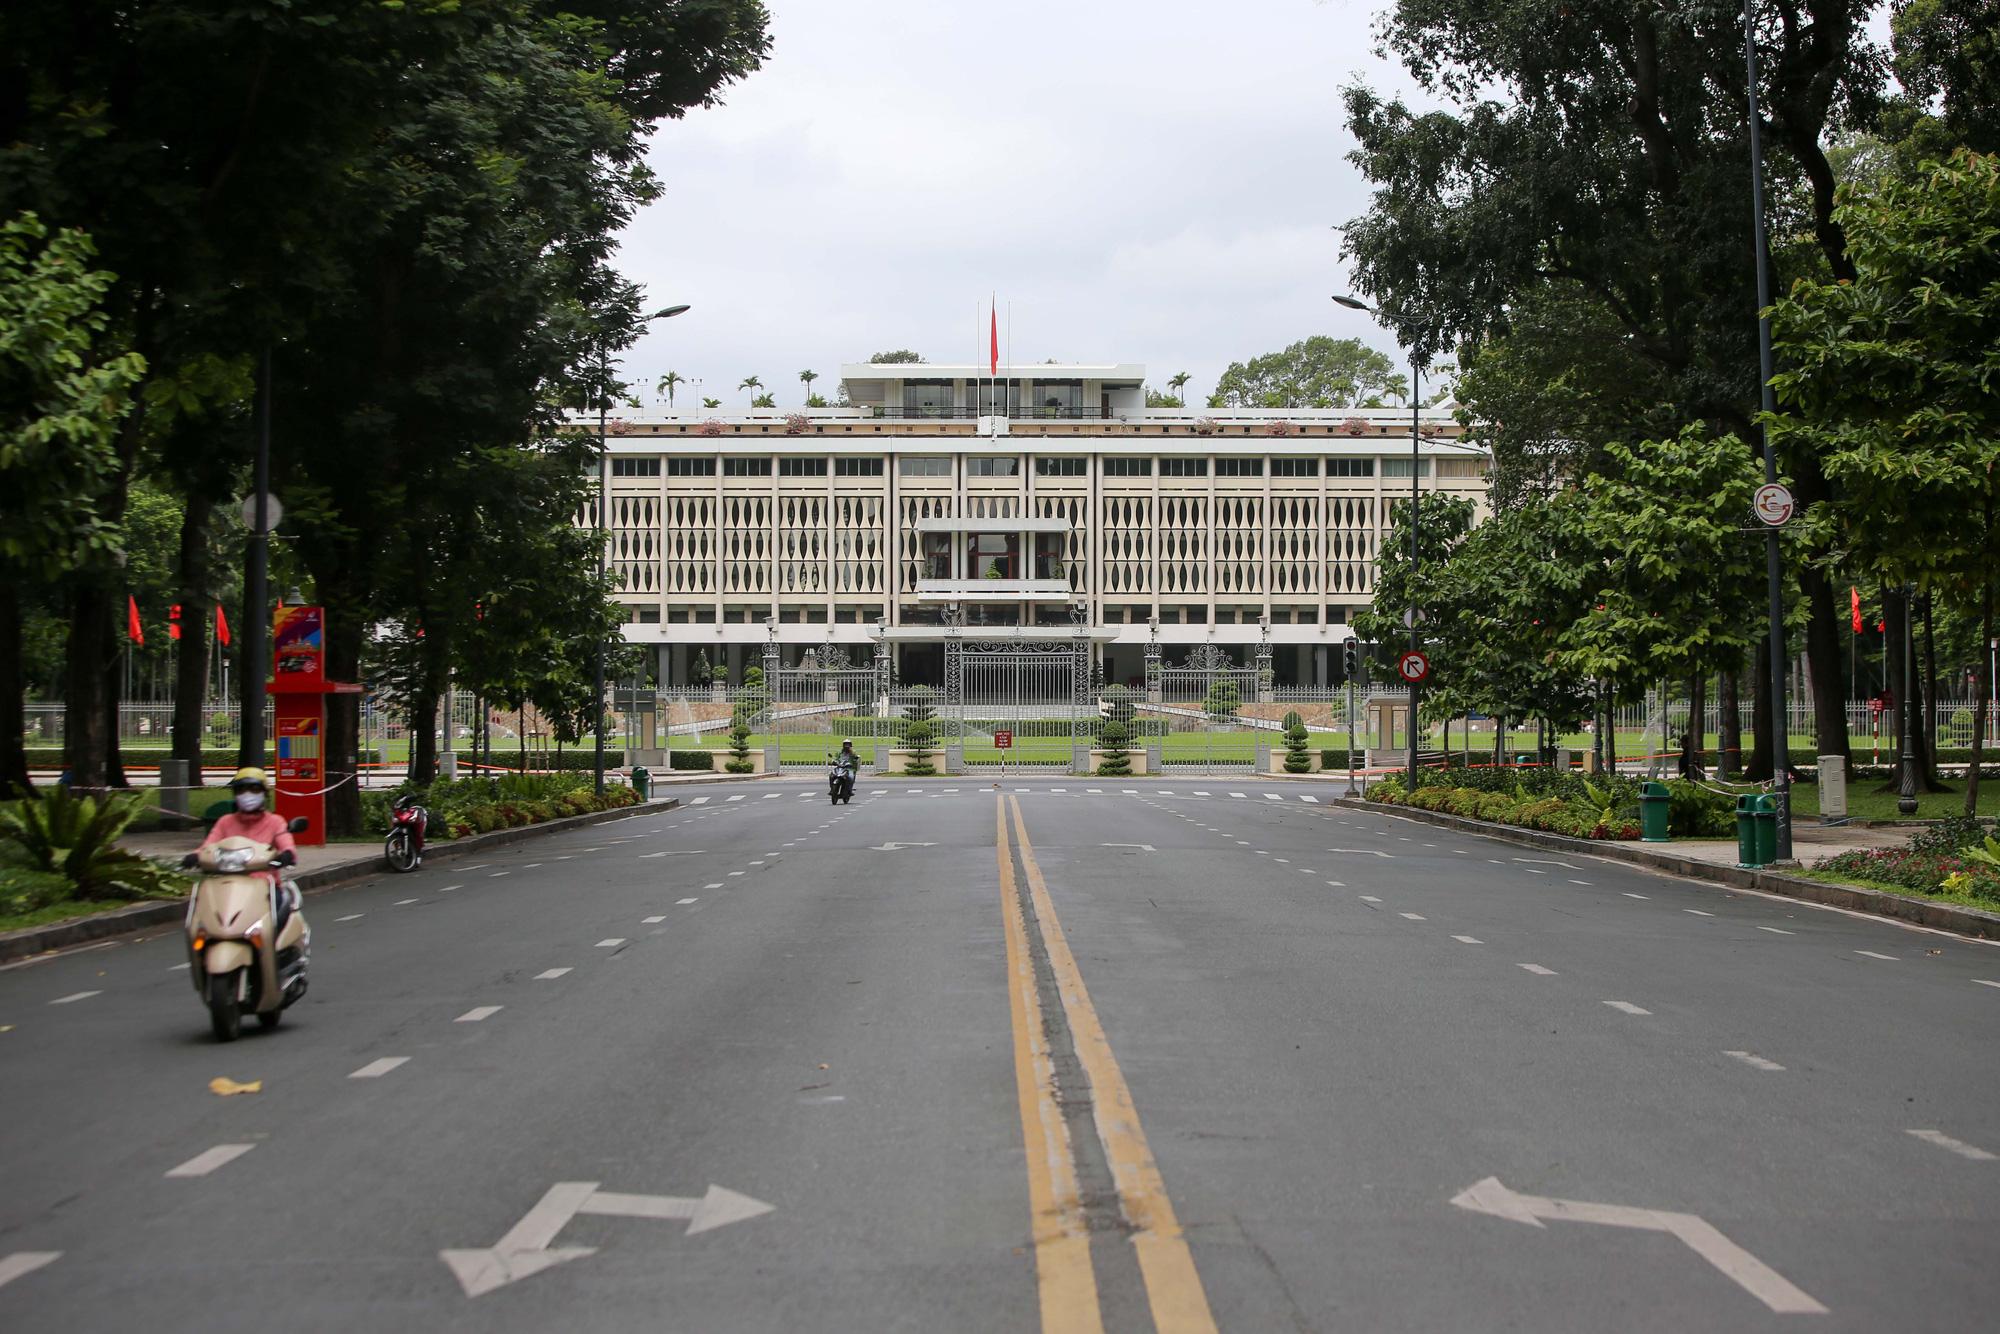
ở trên đường có sự xuất hiện của một vài chiếc xe máy